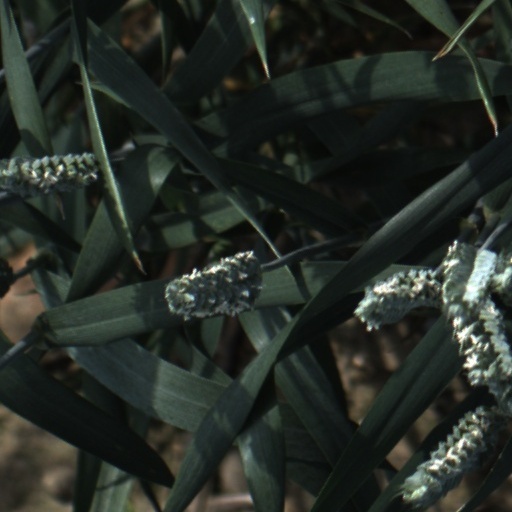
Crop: wheat